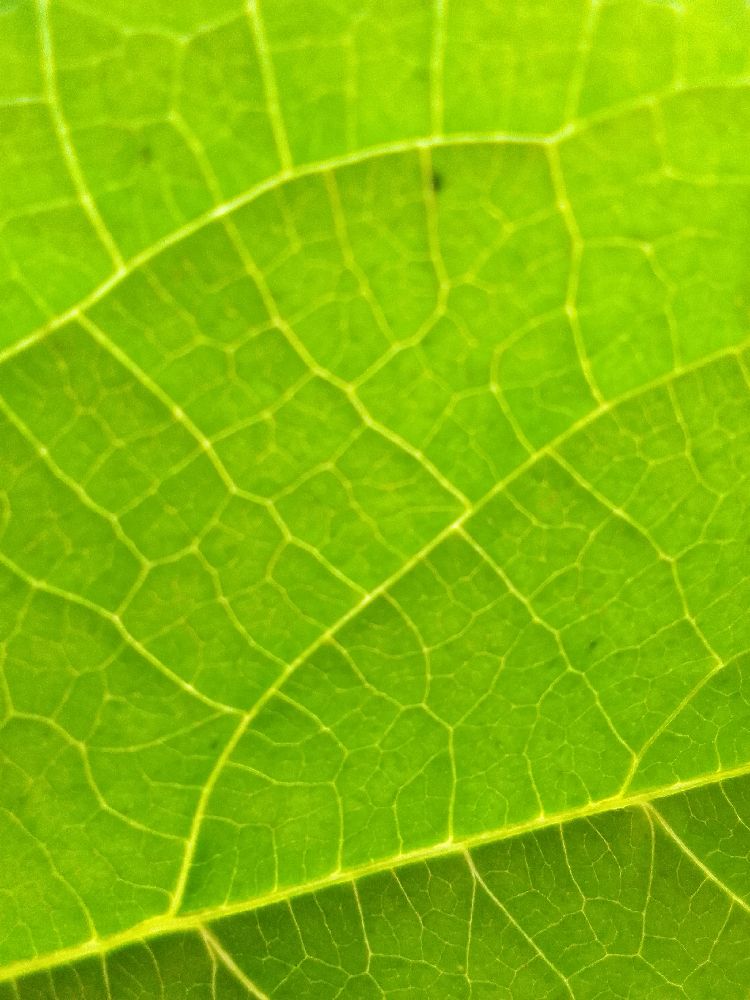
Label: healthy